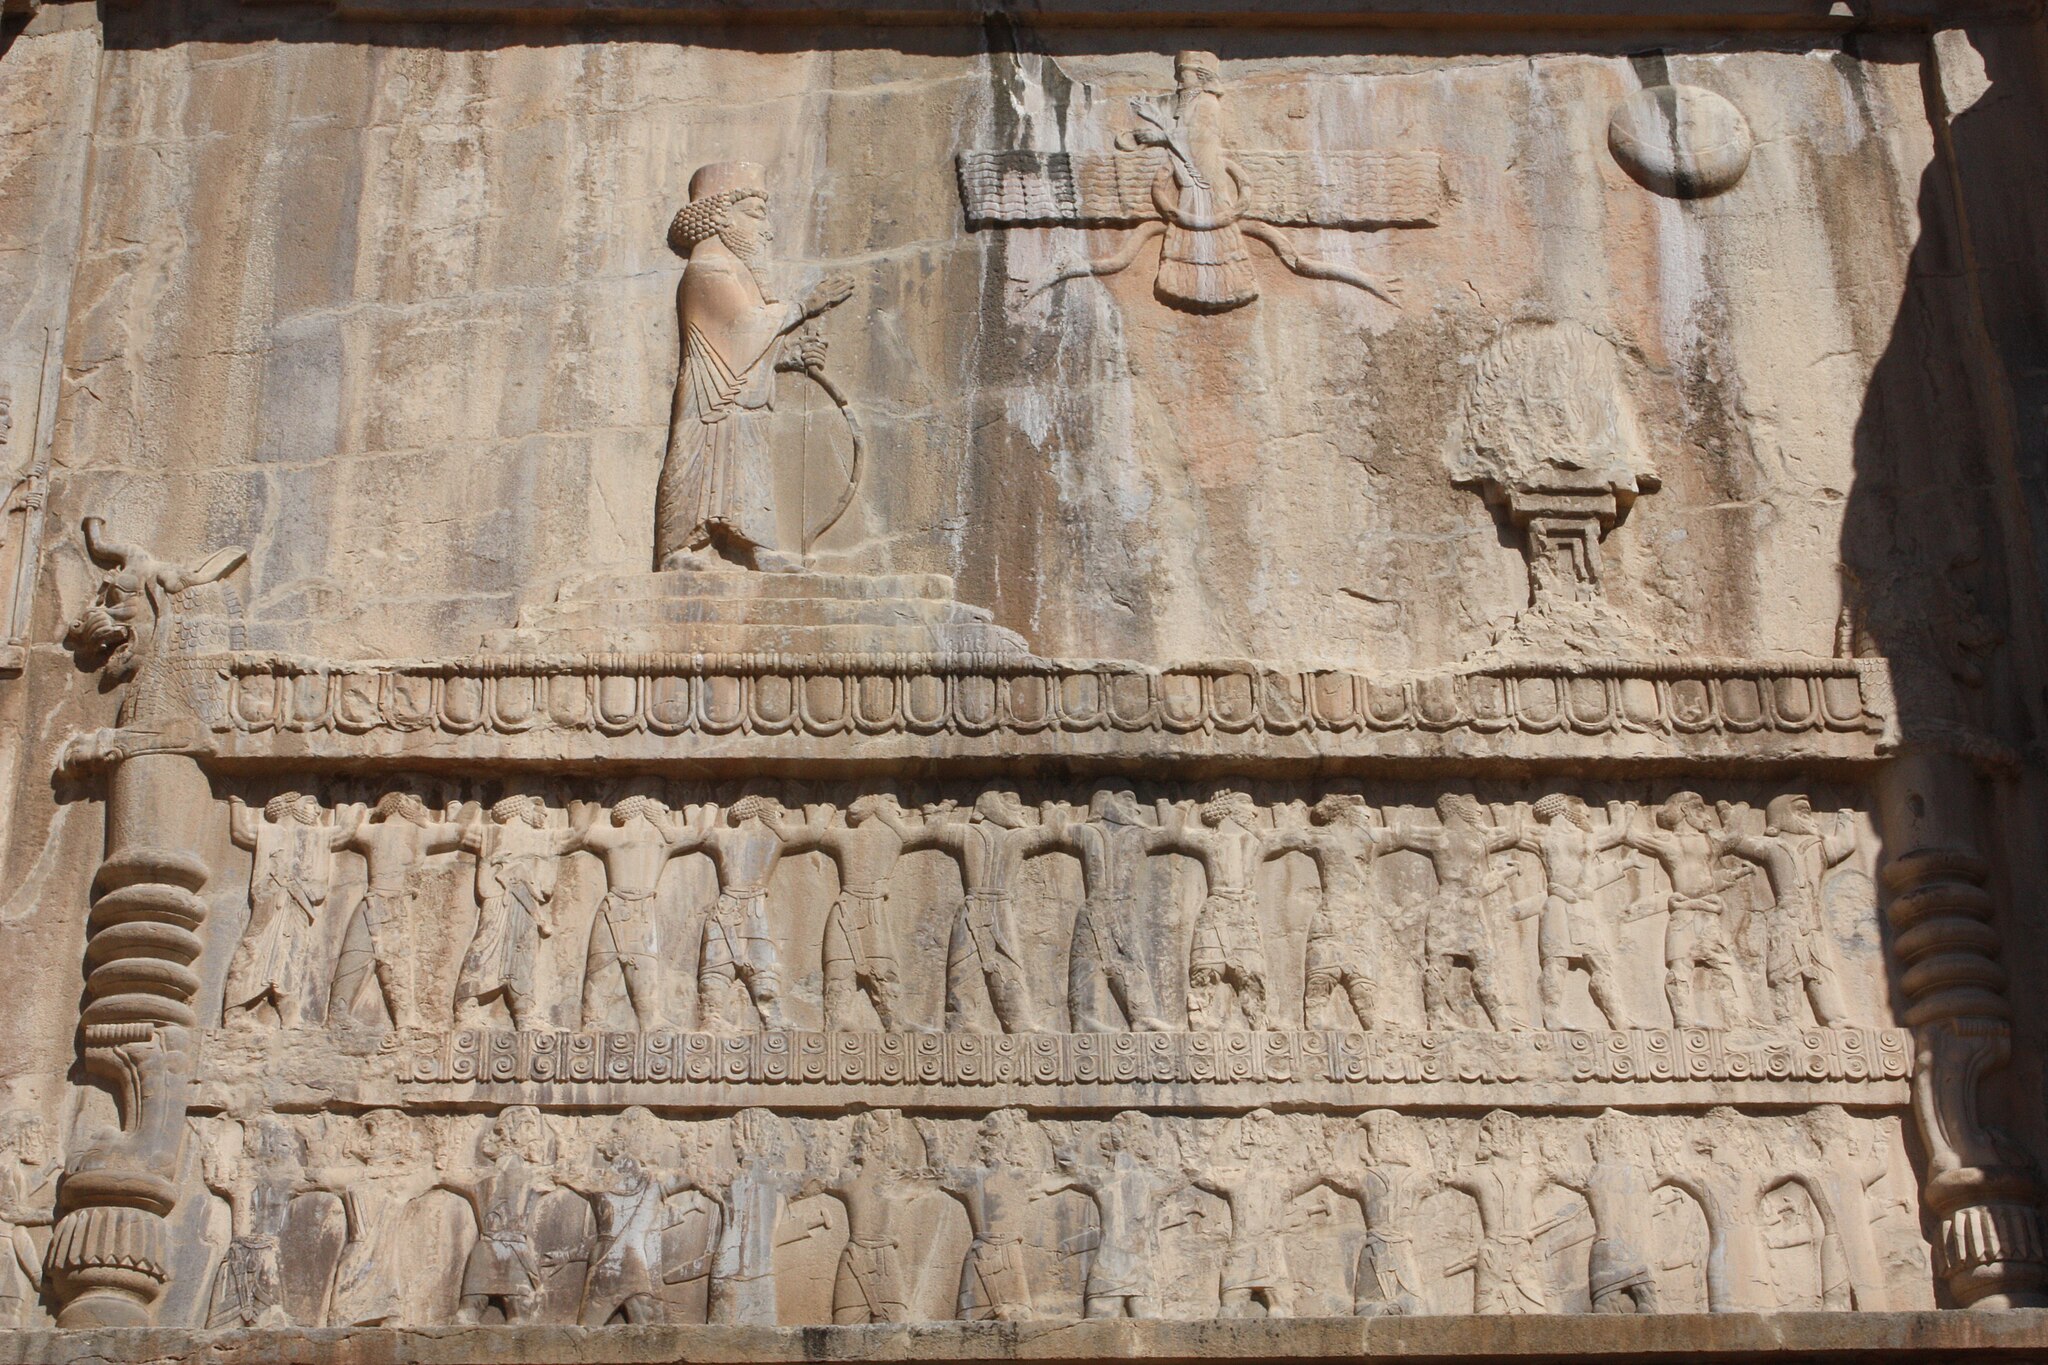
Title: Persepolis artaserhas
Description: Persepolis artaserhas
Date: 2009-02-06
Categories: Tomb of Artaxerxes II, Self-published work